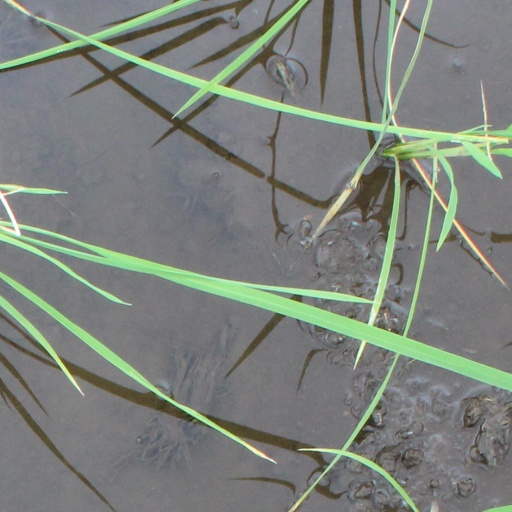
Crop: rice